The Black Forest Clinic

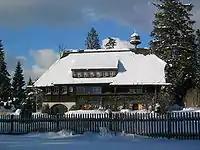
Hüsli museum in Grafenhausen served as the location for Professor Klaus Brinkmann's residence.

The setting for the fictional hospital was the real-life Glotterbad Clinic in the town of Glottertal located in the Black Forest of Baden-Württemberg. Only the exterior of the Glotterbad Clinic was photographed and shown in the series, the filming of action inside the hospital was done in a studio in Hamburg. The name for the fictional hospital was borrowed from the location as well — "Schwarzwald" being the German language name of Black Forest.